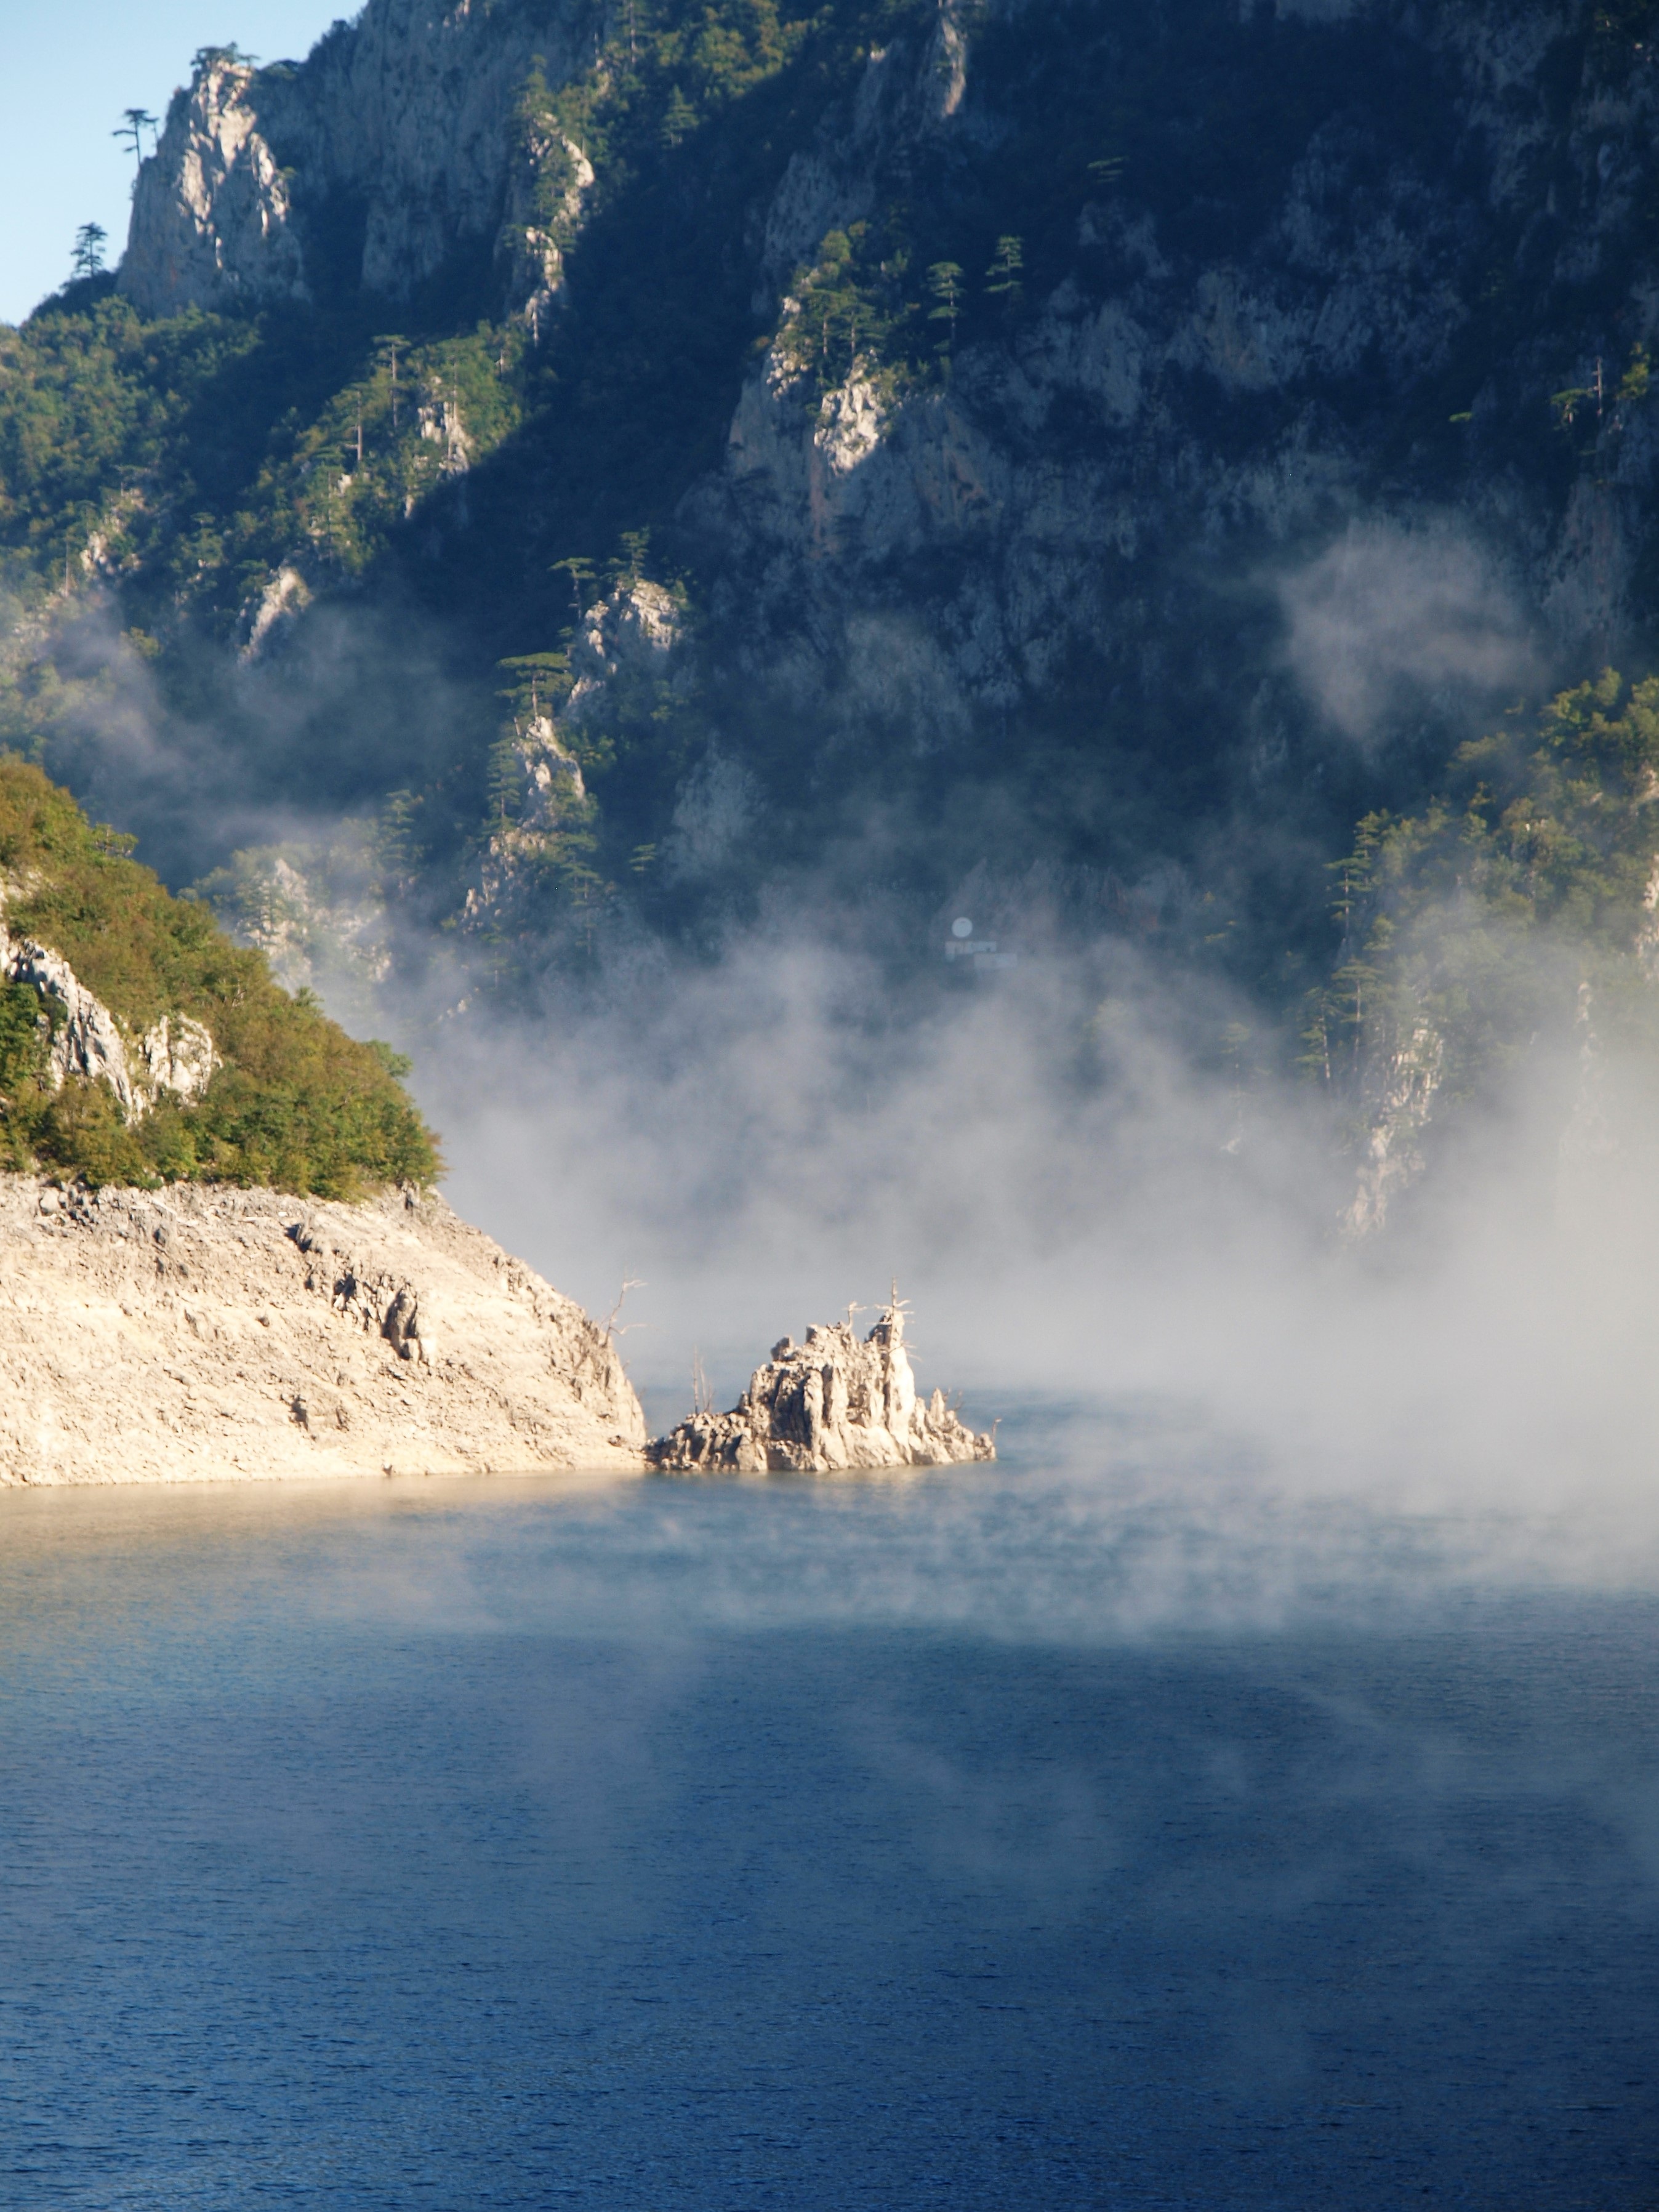
sea, coast, water, nature, ocean, mountain, cloud, sky, sunlight, morning, wave, lake, river, mountain range, travel, cliff, reflection, terrain, mountains, the fog, landform, geographical feature, atmospheric phenomenon, mountainous landforms, amazing view